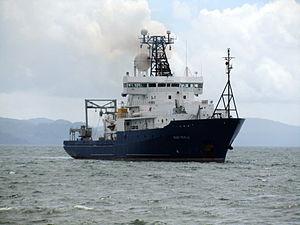
Le N/R Roger Revelle est un navire de recherche auxiliaire polyvalent exploité par l'Institut d'océanographie Scripps situé à La Jolla en vertu d’un contrat d’affrètement conclu avec l’Office of Naval Research dans le cadre de la flotte UNOLS.